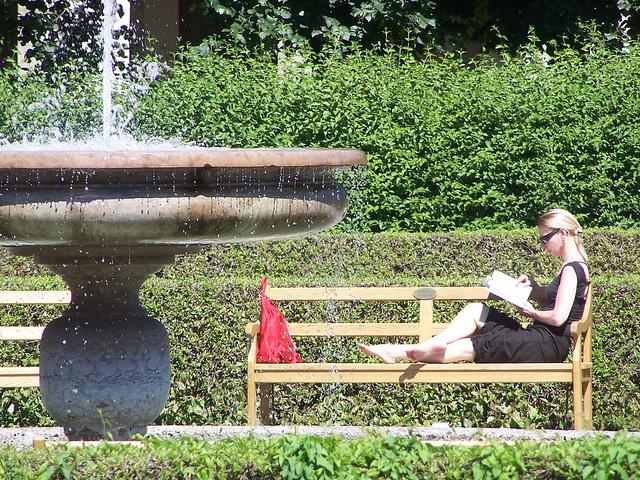
A young woman reading while laying down on a park bench.